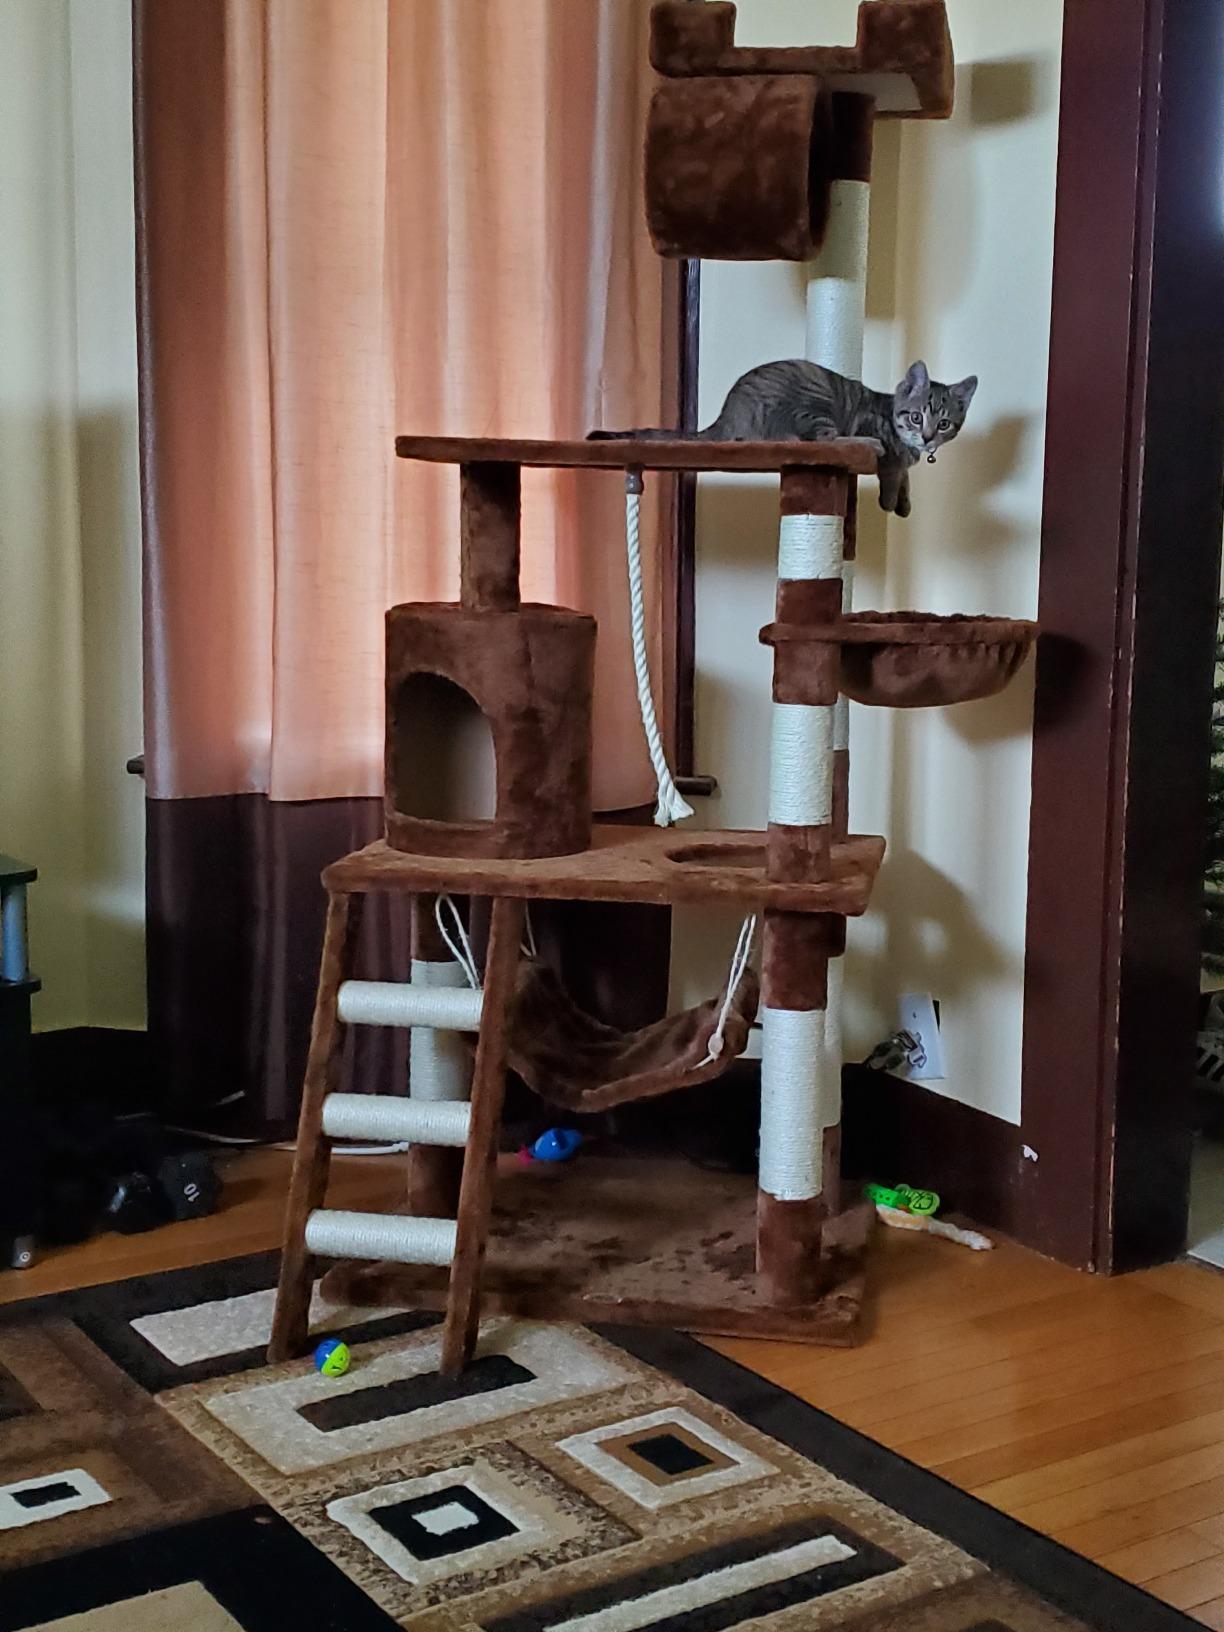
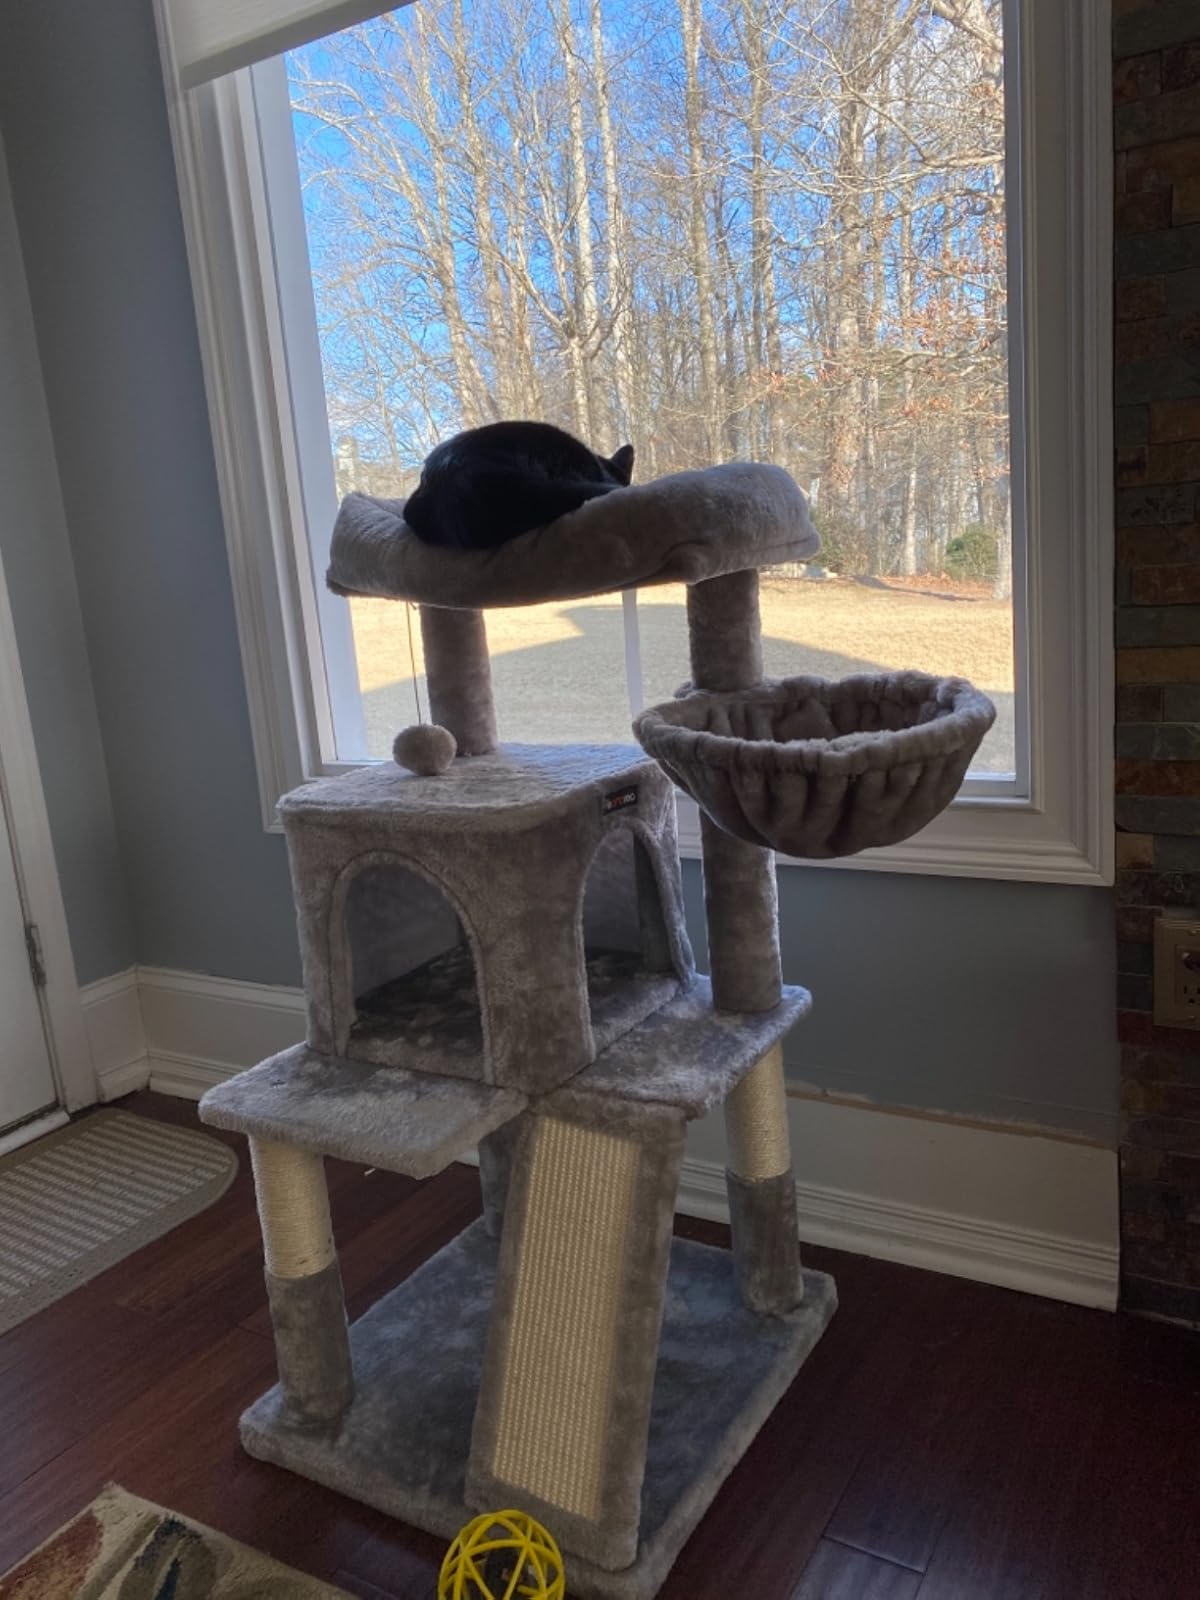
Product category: items_cat tree
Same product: no